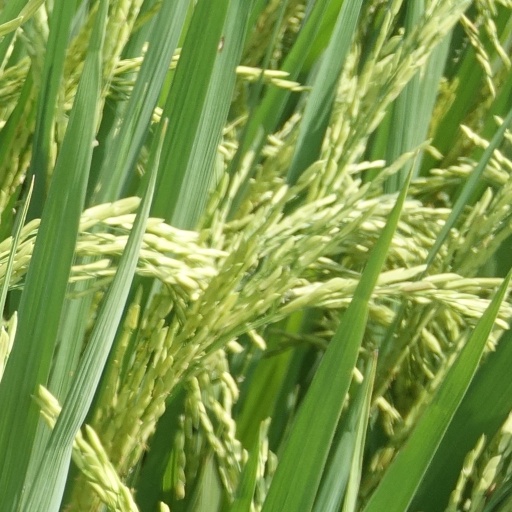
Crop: rice